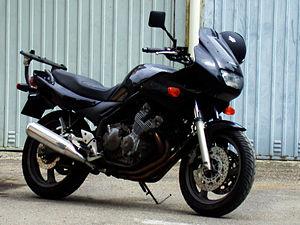
La XJ600 est un modèle de motocyclette populaire produit par la firme Yamaha, apparu en 1984. C'est une machine routière, plutôt maniable, fiable et ne demandant que peu d'entretien.